Chester Zoo

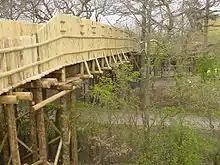
Bridge over Flag Lane

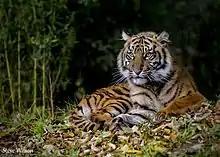
Young female Sumatran tiger

The Mottershead family's market garden business was based in Shavington near Crewe. George Mottershead collected animals such as lizards and insects that arrived with exotic plants imported by the business. A visit to Belle Vue Zoo in Manchester as a boy in 1903 fuelled his developing interest in creating a zoo of his own.